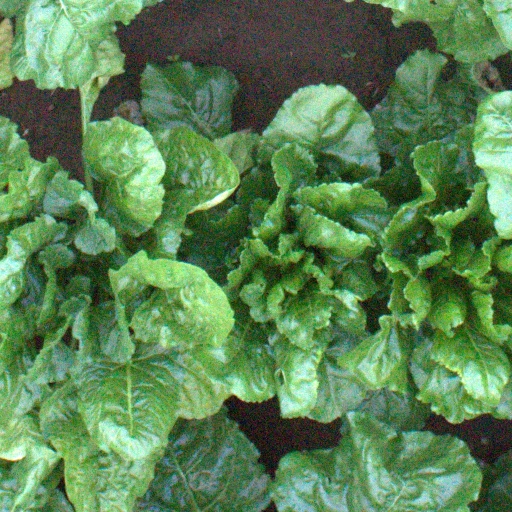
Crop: sugar beet